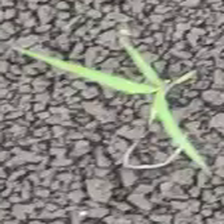
Weed species: Digitaria_SP_(Digitaria Sanguinalis )